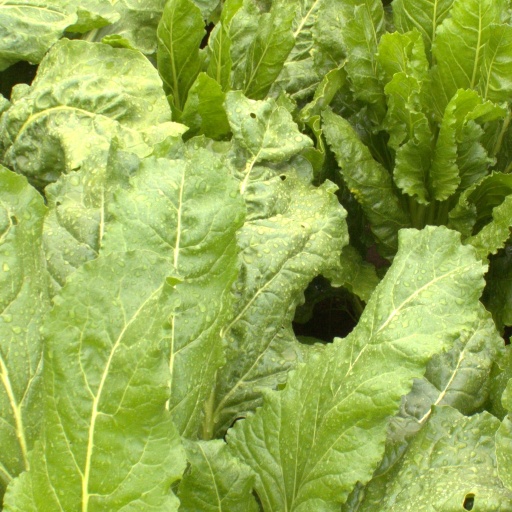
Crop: sugar beet